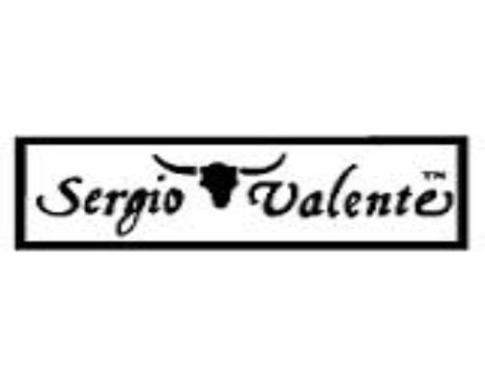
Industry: Clothes